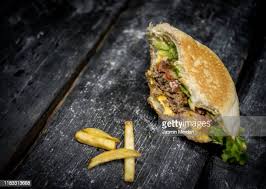
Waste category: biological